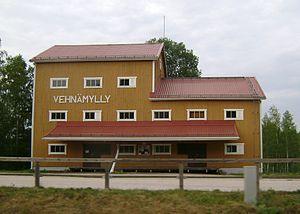
Iitti est une municipalité du sud-est de la Finlande, dans la région de la Vallée de la Kymi.